Nicholas Serota

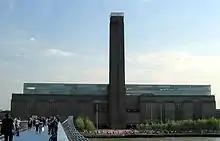
Tate Modern

Major expansion of the Tate Gallery had been seen as inevitable for two decades. In 1993, the creation of the National Lottery made it possible to anticipate the availability of major public funding for an enlarged Gallery.